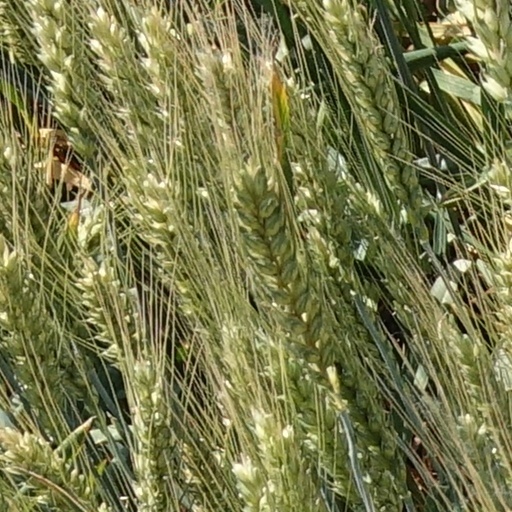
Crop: wheat